George Yeomans Pocock

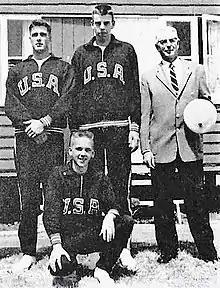
1956 U.S. Olympic champions in the coxed pairs. Left to right, standing: Dan Ayrault, Conn Findlay and coach George Pocock, sitting Kurt Seiffert.

George Yeomans Pocock (March 23, 1891 – March 19, 1976) was a leading designer and builder of racing shells in the 20th century. He was also a crew coach and an elder statesman of the sport.